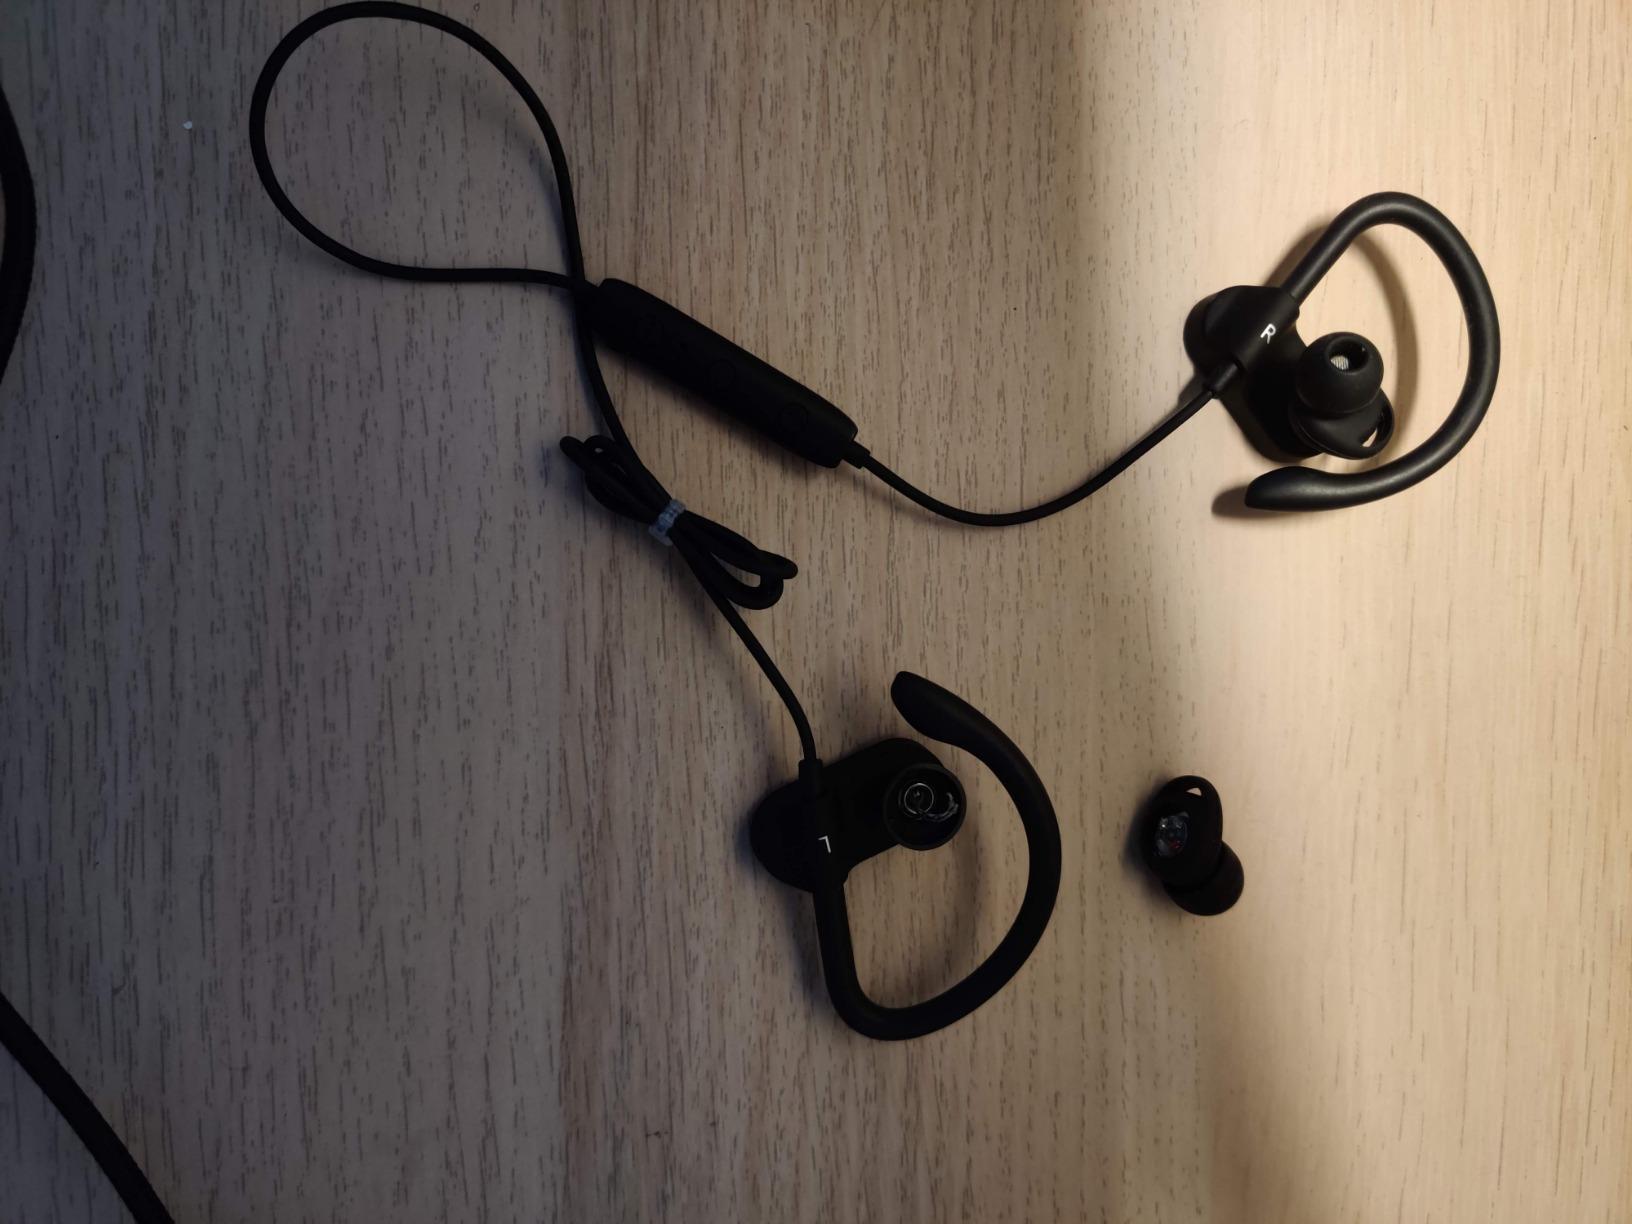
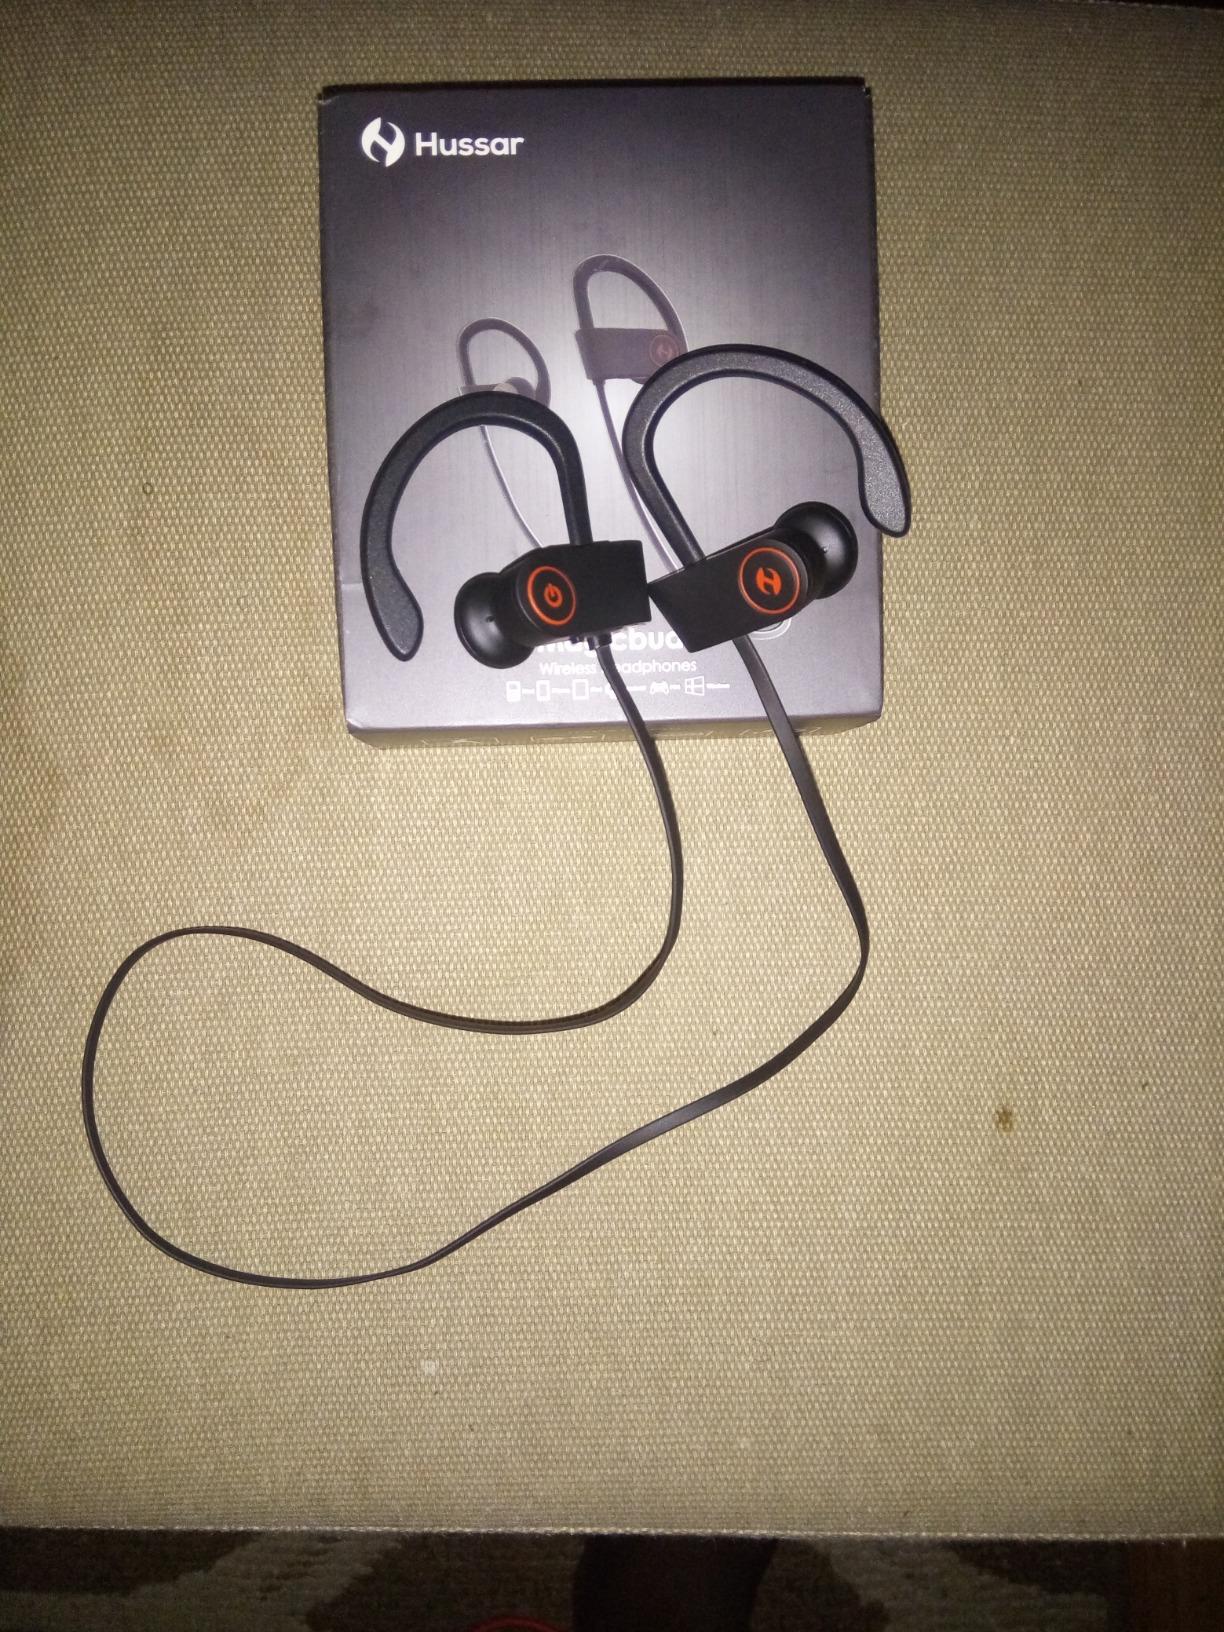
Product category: headphones
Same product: no